Secondary education in Italy

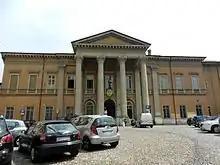
A high school in Bergamo, the Liceo Classico Paolo Sarpi

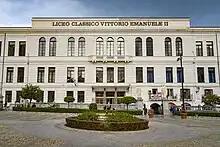
A high school in Palermo, the Liceo classico Vittorio Emanuele II

The education offered by a "liceo" ("lyceum") is mostly academic. Individual lyceums will cover the core subjects and specialise in specific fields of study; this may be the humanities, science, or art. The principal focus is to prepare students for university and higher education.